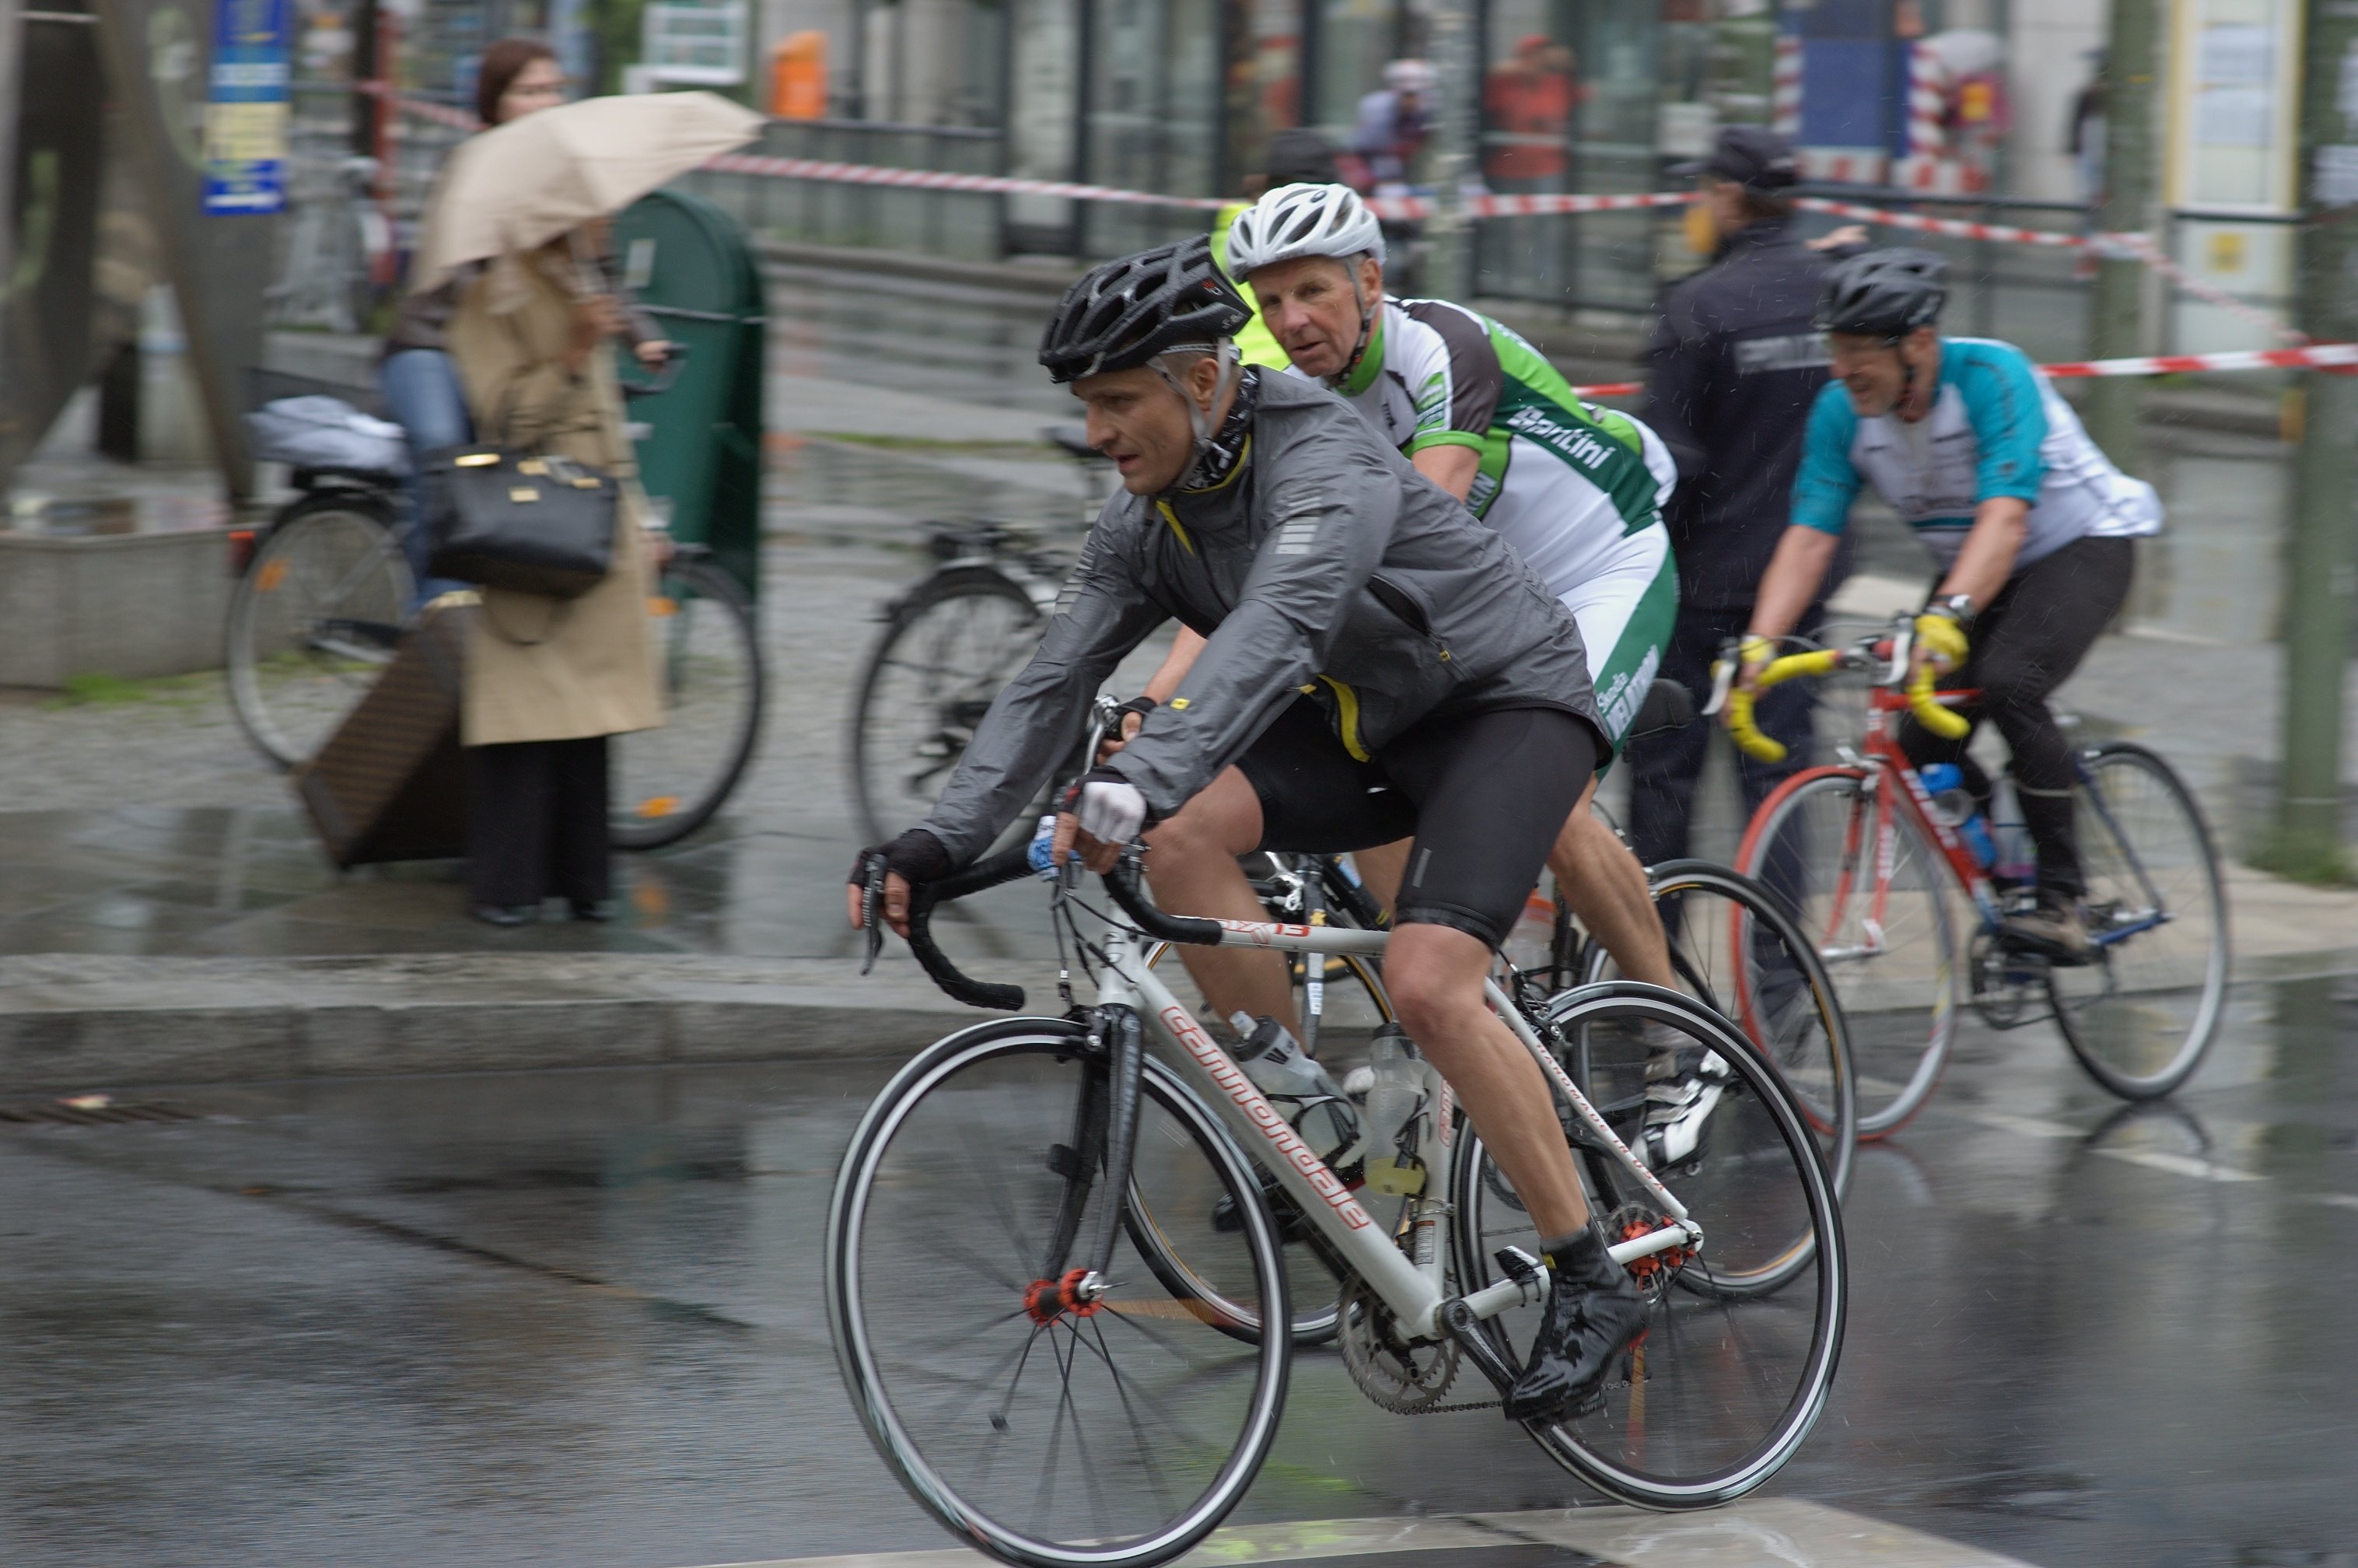
sport, bicycle, recreation, vehicle, sports equipment, mountain bike, cycling, race, sports, racing, rawtherapee, germany, deutschland, berlin, walimex, samyang, pentax, 85mm, 2010, lenstagged, steffenzahn, k100d, justpentax, berlinmitte, iamflickr, velothon, 85mmf14, walimex85mm, walimexpro8514if, radsport, skodavelothonberlin, velothonberlin, road cycling, outdoor recreation, cycle sport, cyclo cross bicycle, cyclo cross, bicycle racing, road bicycle, endurance sports, racing bicycle, road bicycle racing, duathlon